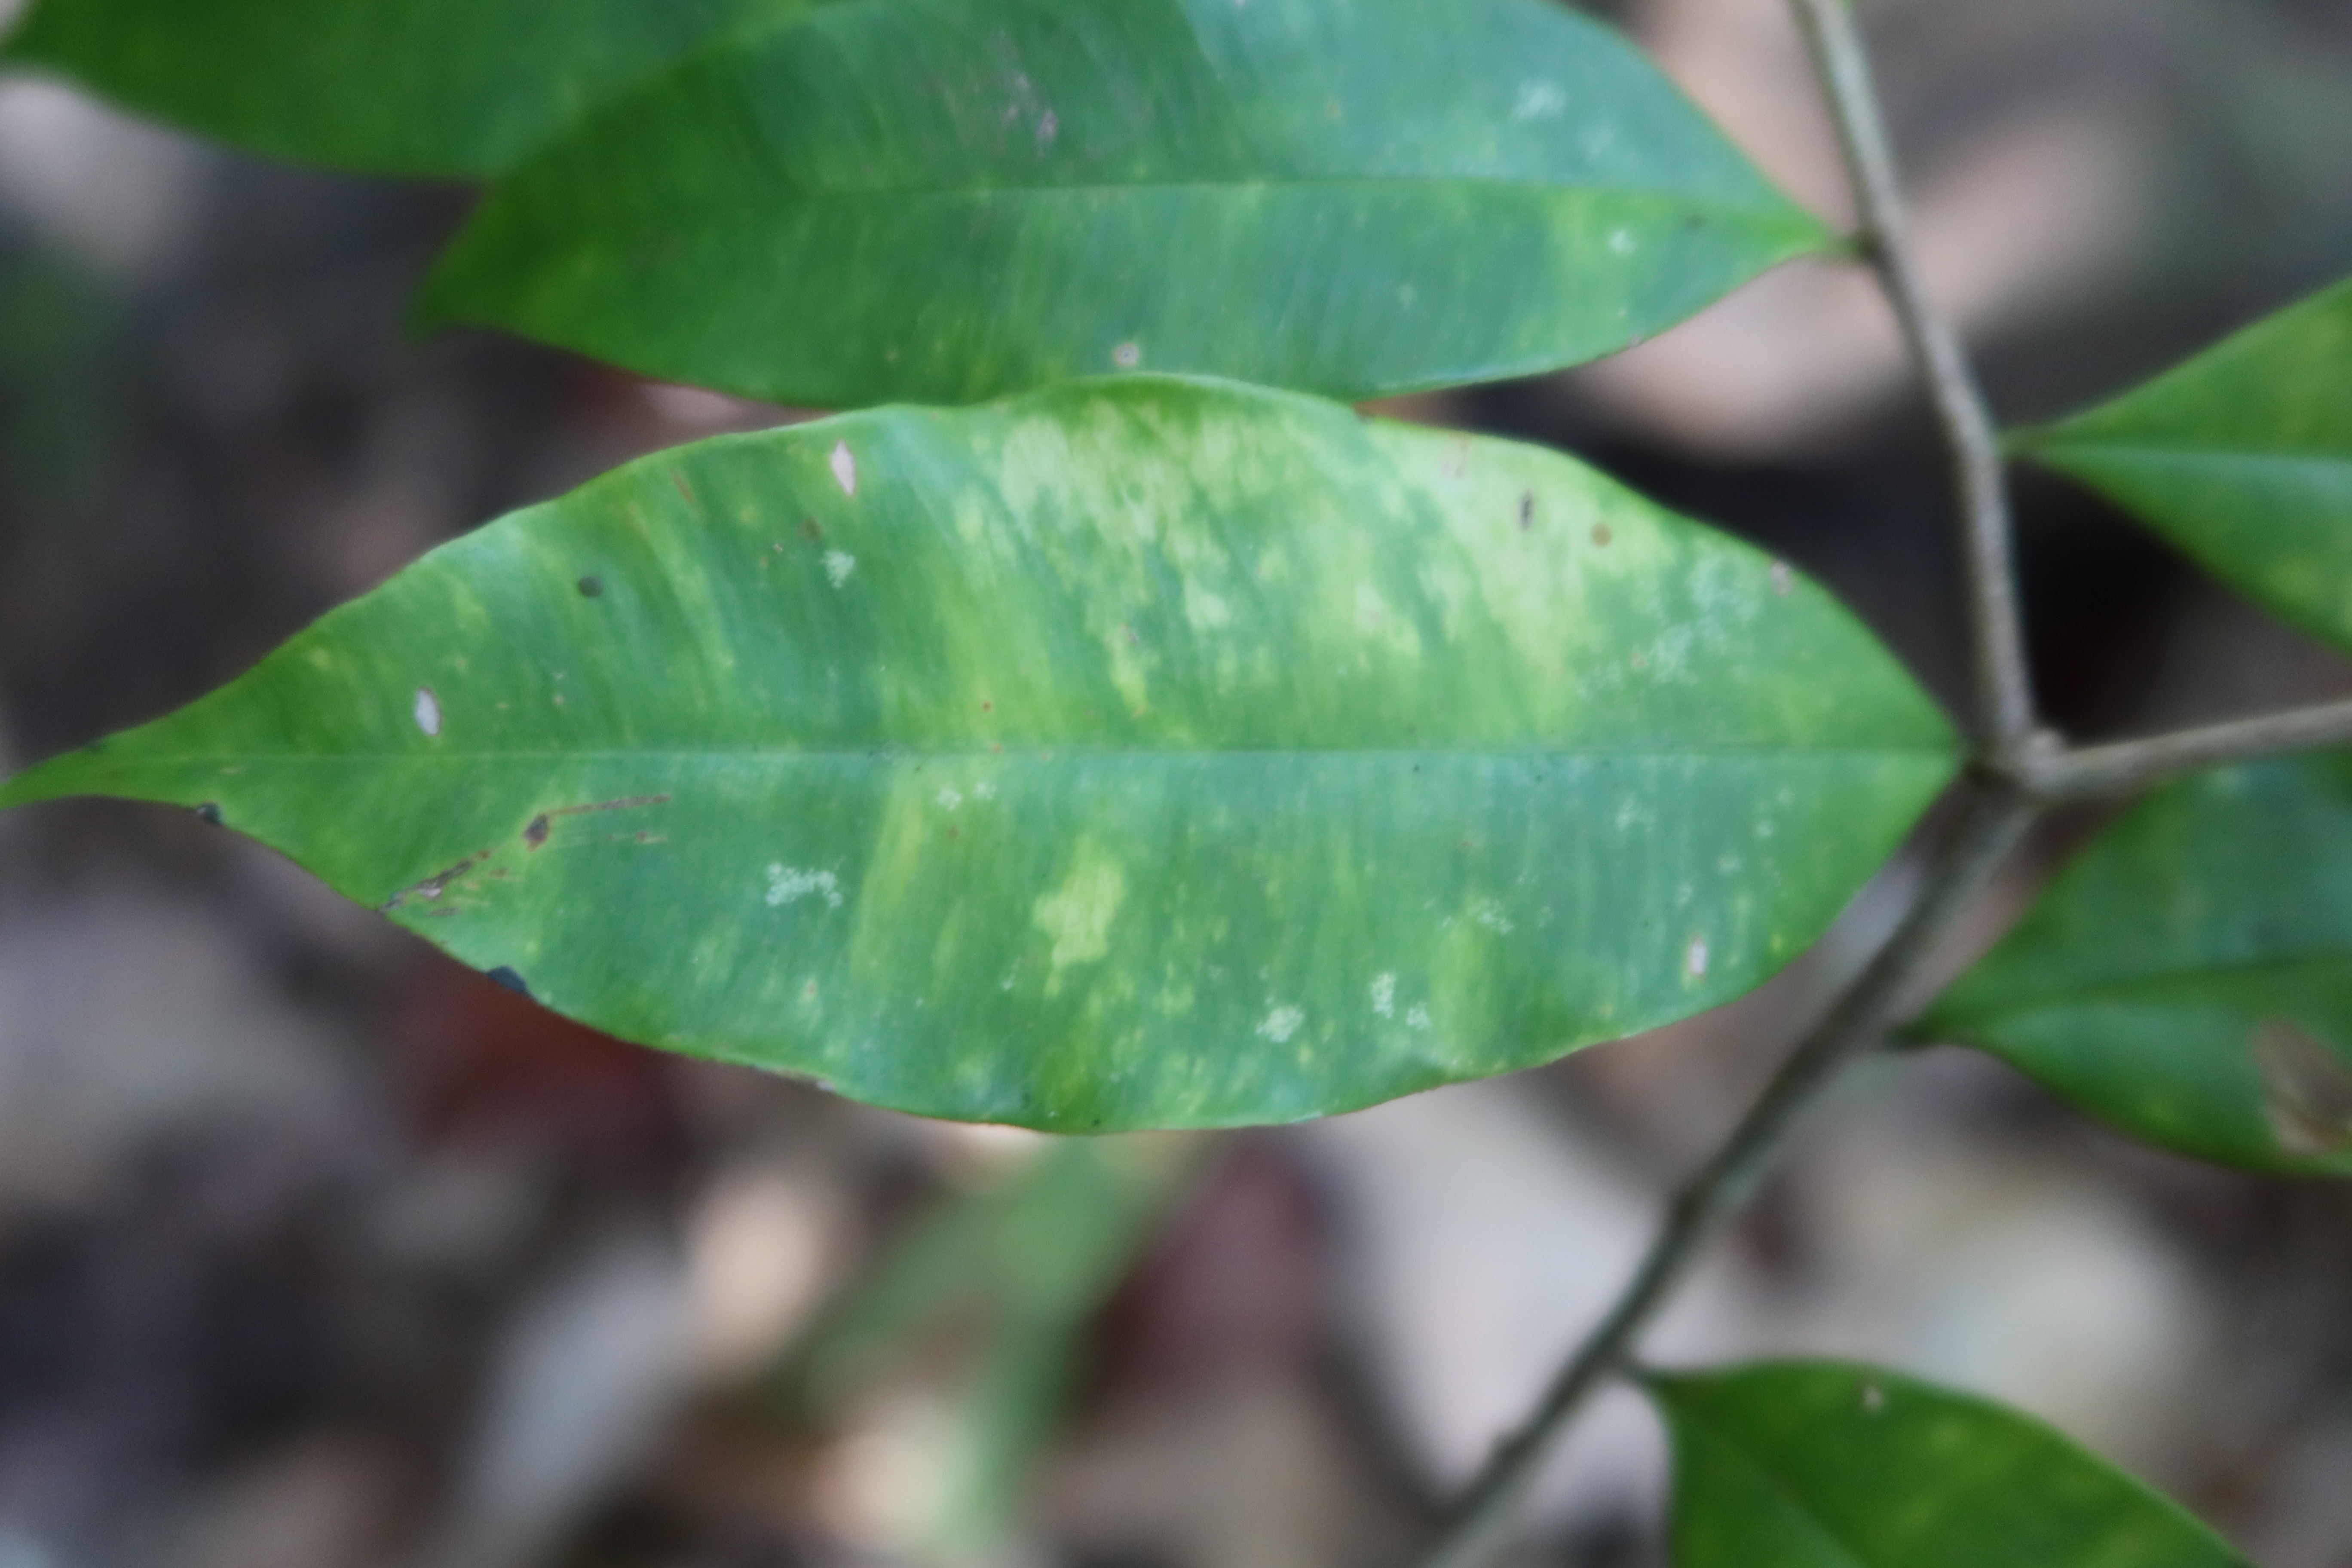
Label: Downy mildew